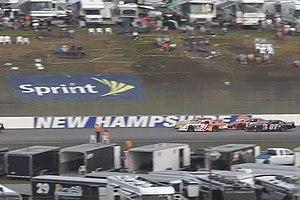
Course ACT Invitational à New Hampshire International Speedway en 2012.
L'American Canadian Tour, ou ACT, est une organisation sanctionnant des séries de course automobile de type stock-car sur courtes pistes asphaltées actives dans le nord-est des États-Unis et dans l'est du Canada, principalement au Québec. Elle dirige trois séries: ACT Tour, série pour voitures Late Model Sportsman principalement disputée dans les états de la Nouvelle-Angleterre, l'état de New York et au Québec; la Série ACT, sa série sœur essentiellement disputée au Québec; et la série Bond/WIX Tiger Tour pour voitures Sportsman disputée aussi en Nouvelle-Angleterre et dans l'état de New York.